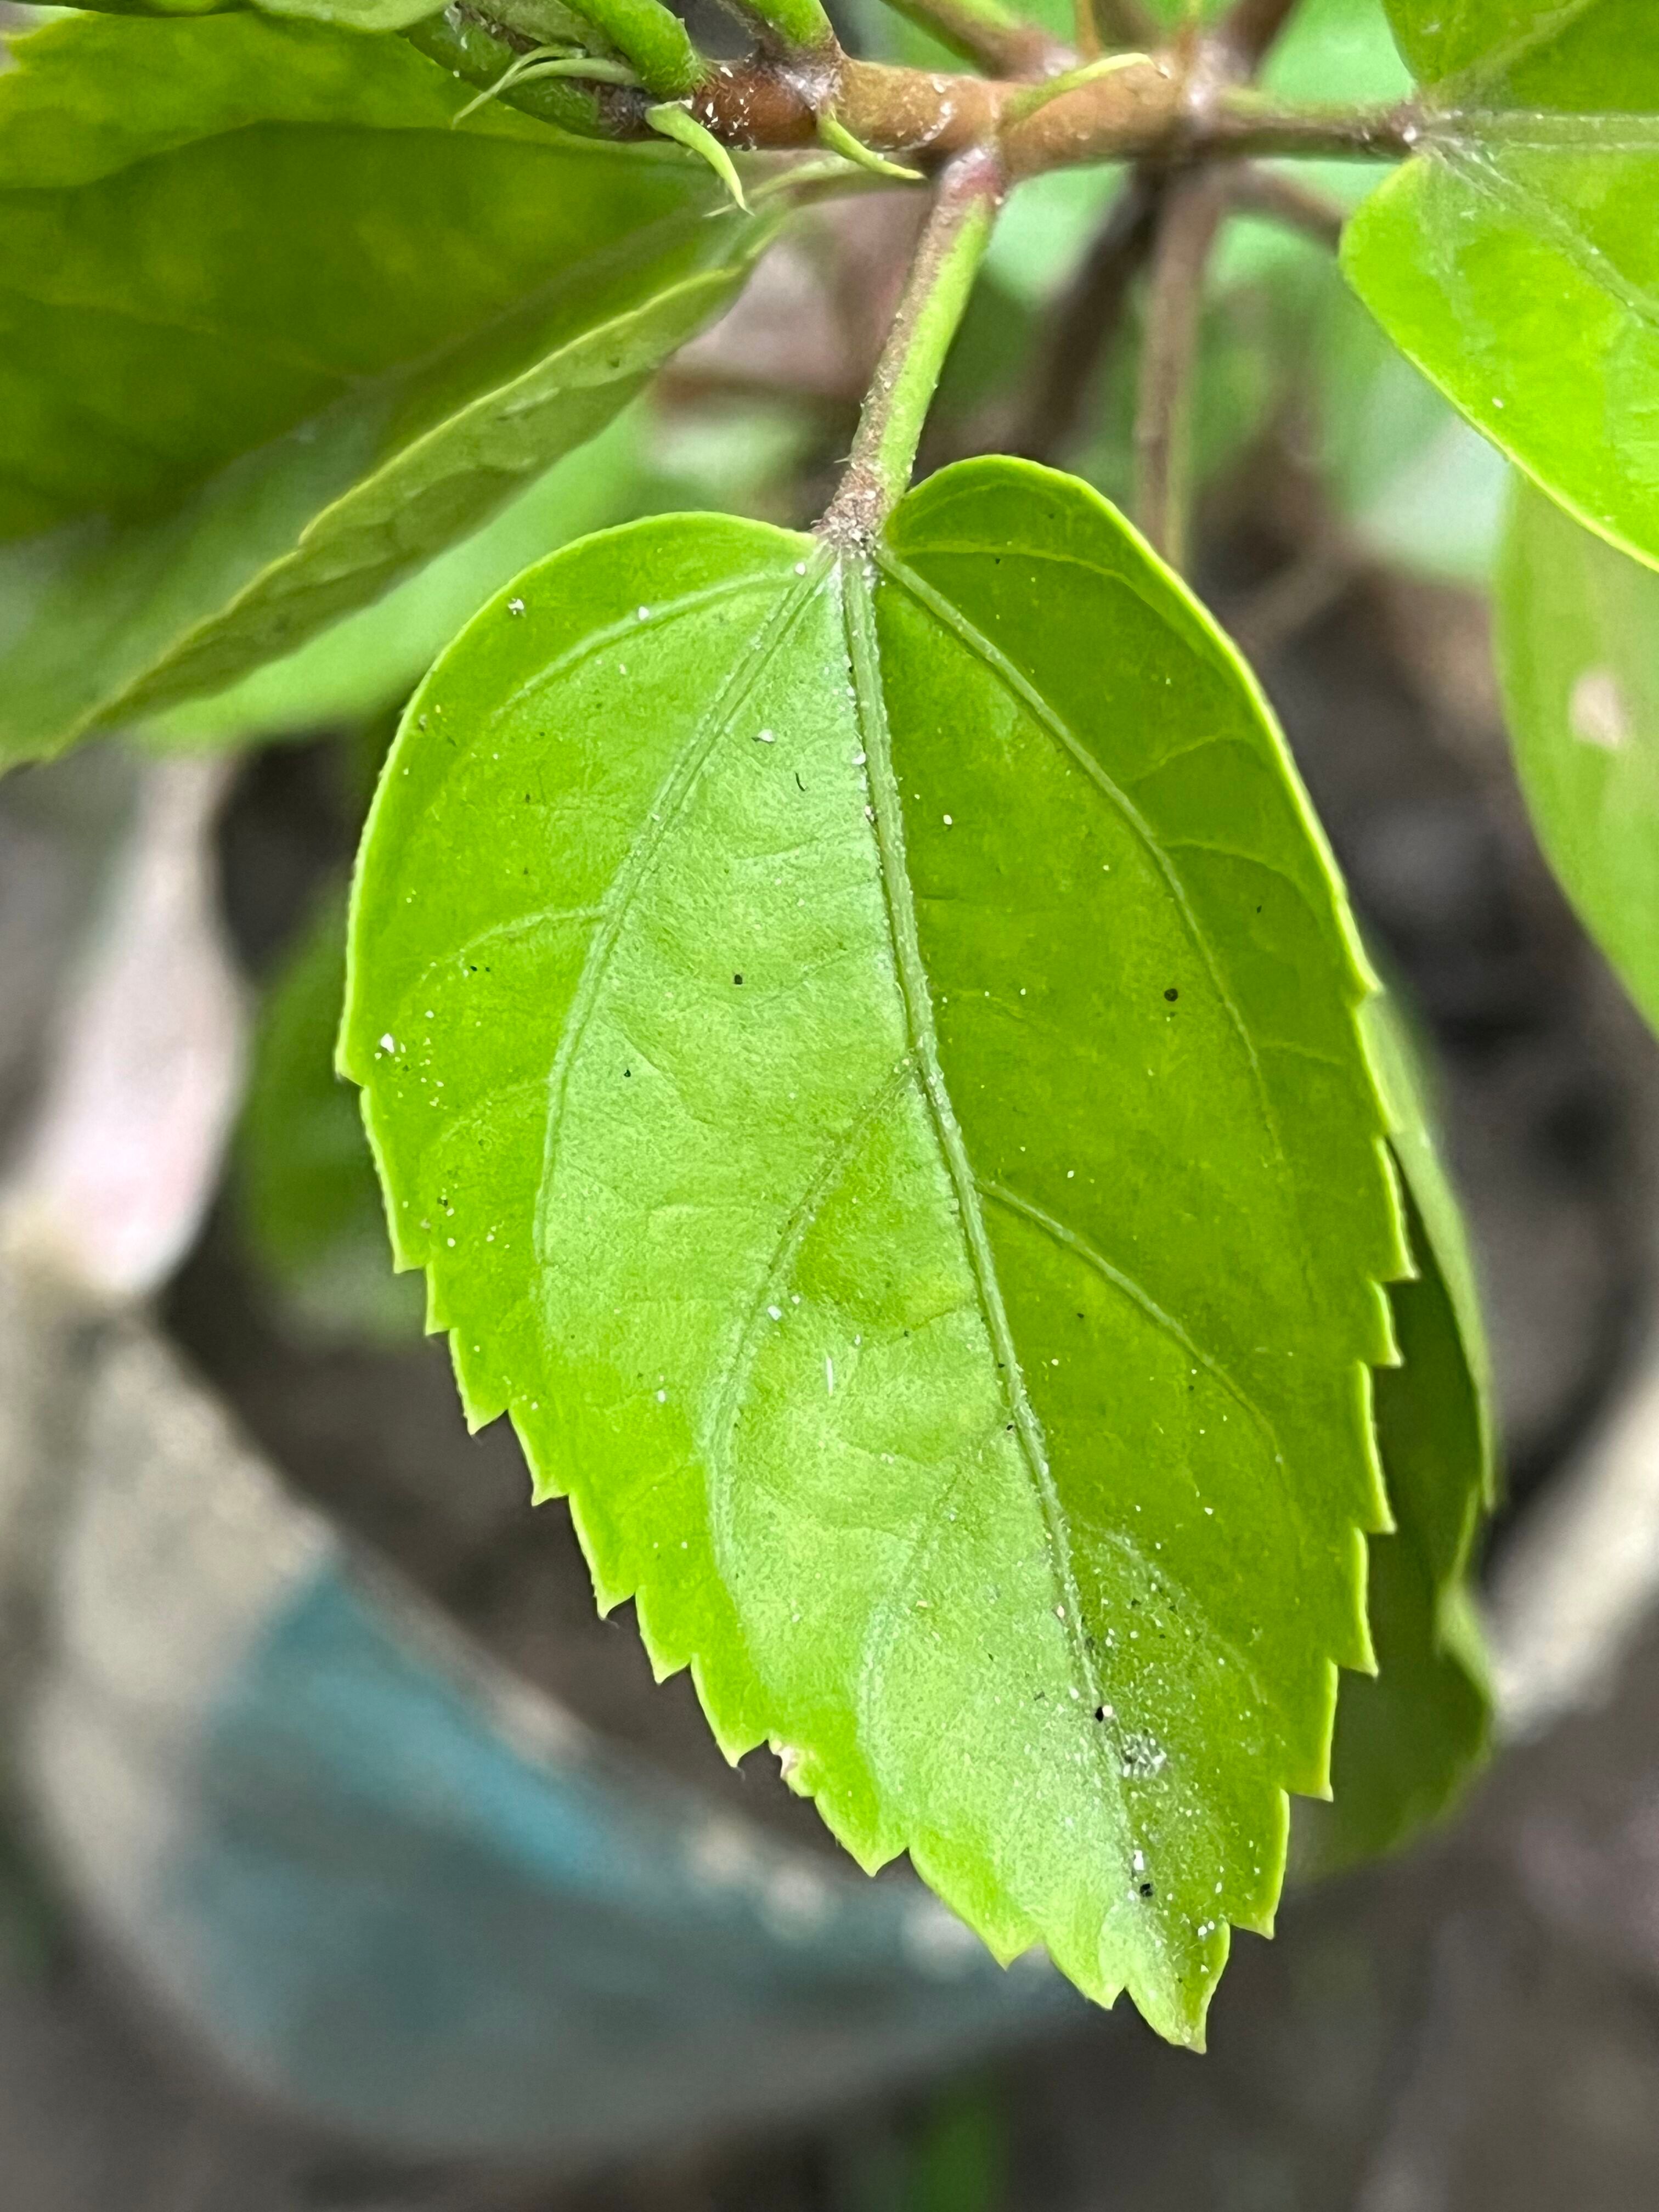
Plant species: hibiscus-rosa-sinensis